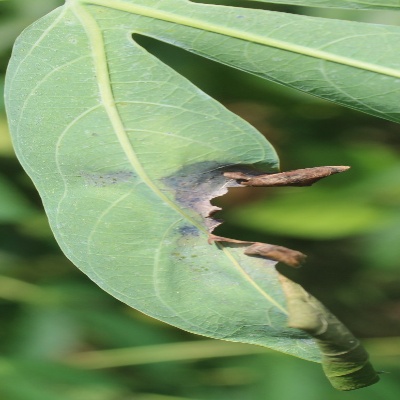
Crop: Cassava
Condition: bacterial blight